Dennis Michie

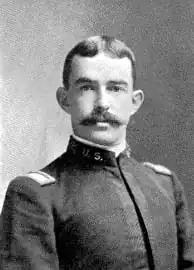

Dennis Mahan Michie (April 10, 1870 – July 1, 1898) was an American college football player and coach and United States Army officer.